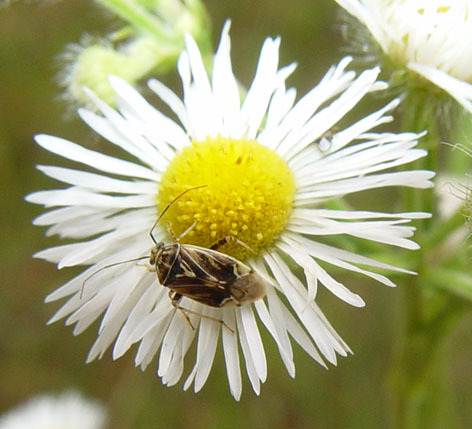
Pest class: lygus_bug